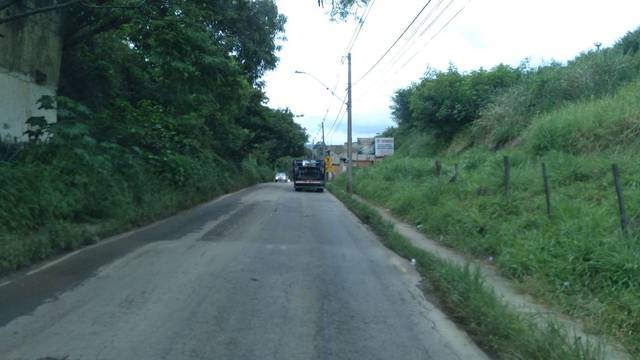
Region: Brazil
Coordinates: -19.863, -43.893